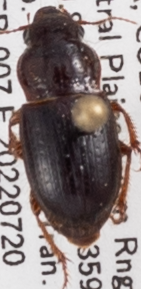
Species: Piosoma setosum
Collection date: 2022-07-20
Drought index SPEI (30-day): -0.13
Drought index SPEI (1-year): -2.09
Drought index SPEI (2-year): -1.16